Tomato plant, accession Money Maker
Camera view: tilt-top (135 deg); turntable rotation: 270 degrees
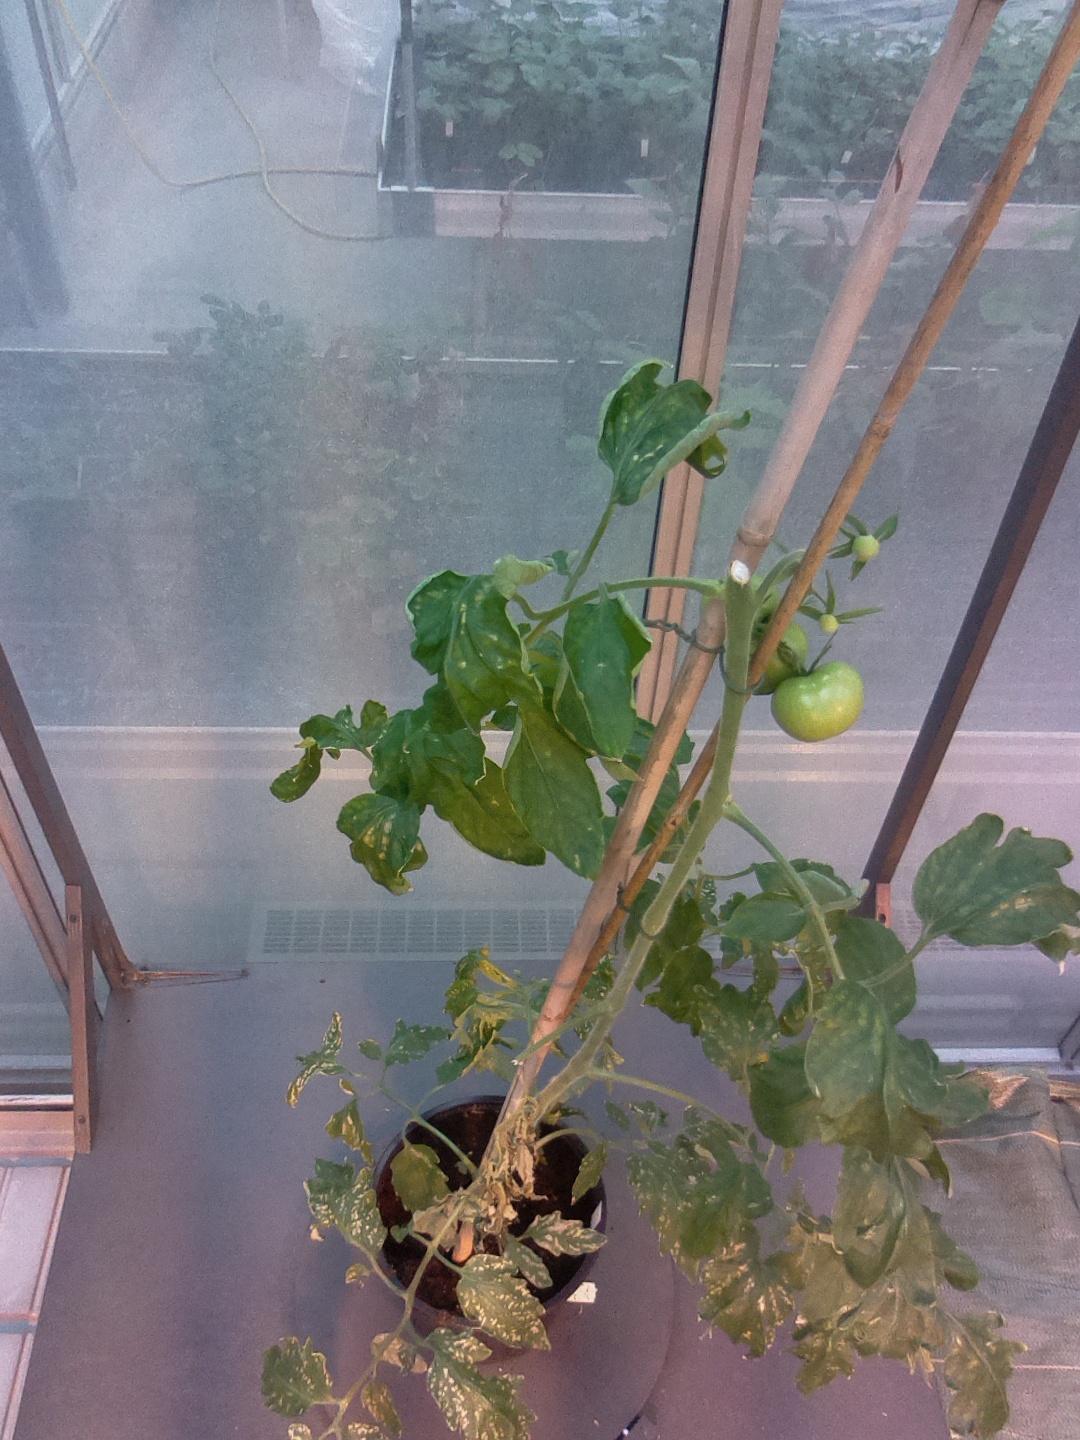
BBCH growth stage 74: 40%-50% of final fruit size